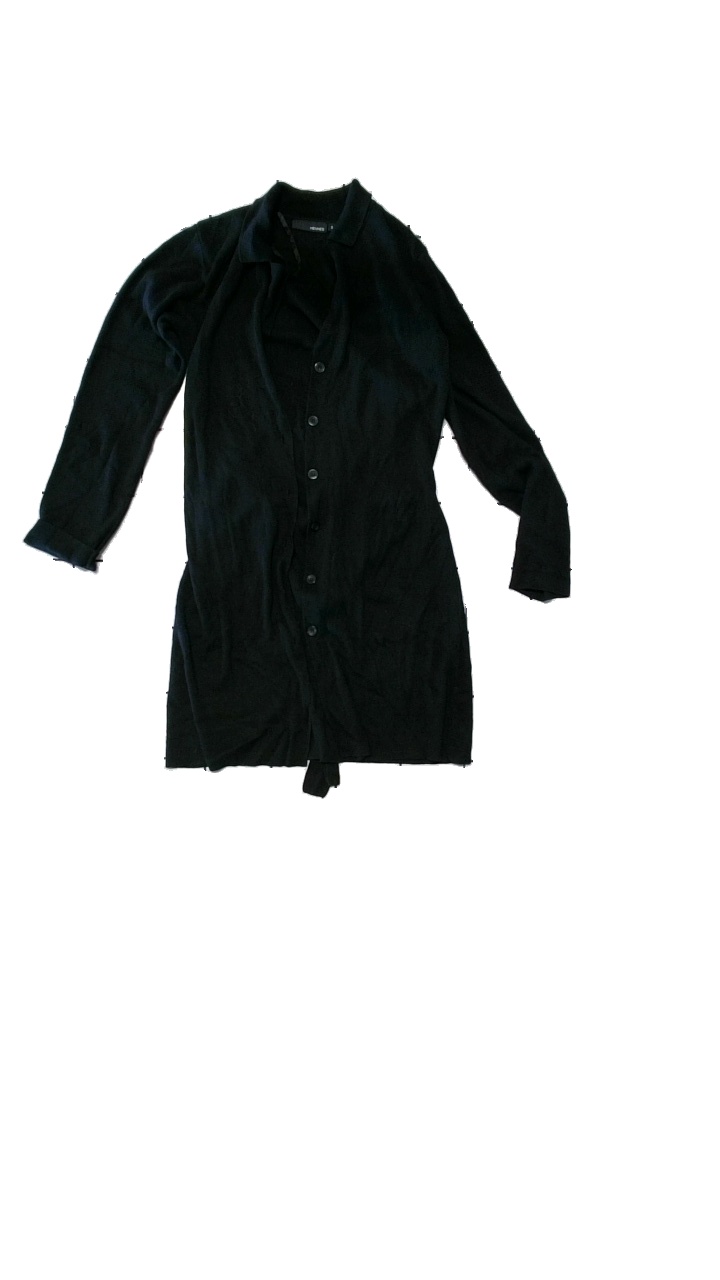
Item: Cardigan (Ladies)
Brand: Hennes Collection
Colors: Black
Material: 60% Viscose, 40% Cotton
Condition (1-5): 4
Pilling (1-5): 3
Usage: Reuse
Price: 50-100